St Donat's Castle

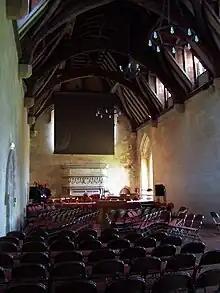
The roof of Bradenstoke Priory inserted into Hearst's Bradenstoke Hall

Detailed drawings and plans prepared by the engineer and antiquary George Thomas Clark in 1871, and subsequently by George Lambert in 1901, assisted the Royal Commission on the Ancient and Historical Monuments of Wales (RCAHMW) in their survey of the castle published in 2000. In this survey, RCAHMW described the development of the castle in six phases: Period 1, the late-12th century; Period 2, the early-14th century; Period 3, the late-15th century; Period 4, the early-16th century; Period 5, the late-16th or early-17th centuries and finally the restorations of Carne, Williams and Hearst. The survey identified "substantial" remnants of the original Norman enceinte, including the keep, which had been enveloped by later developments and had previously been unrecognised and unrecorded.